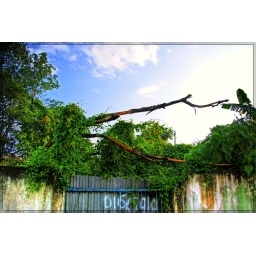
This is a worn down wall just beside my home car parking place